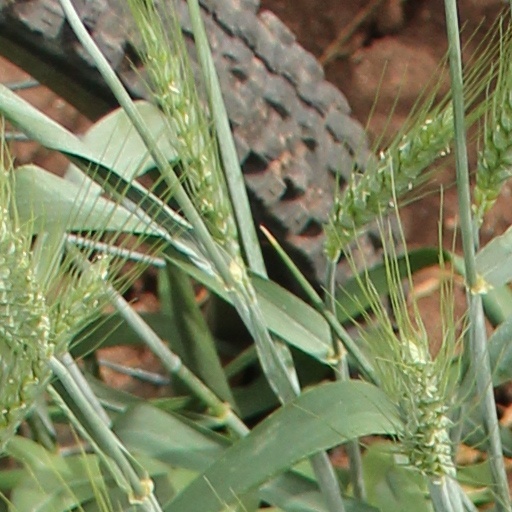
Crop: wheat